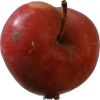
Label: Apple 10